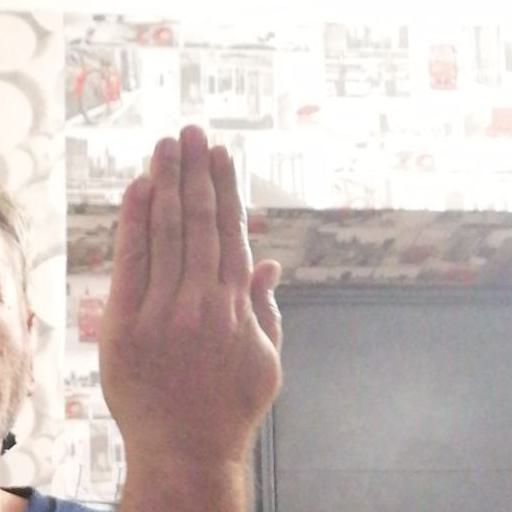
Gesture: stop_inverted